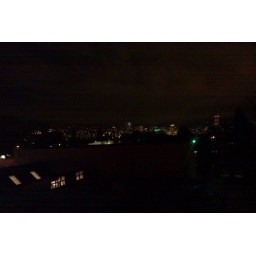
I took this when Enoch and I snuck up to the roof of an apartment building in SE Portland.